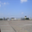
Label: plain